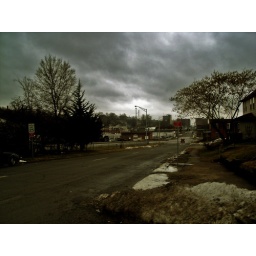
The street in front of my house